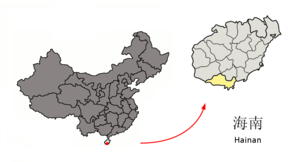
Sanya est une ville-préfecture du sud de la province insulaire de Hainan, dans l'extrême Sud de la Chine.